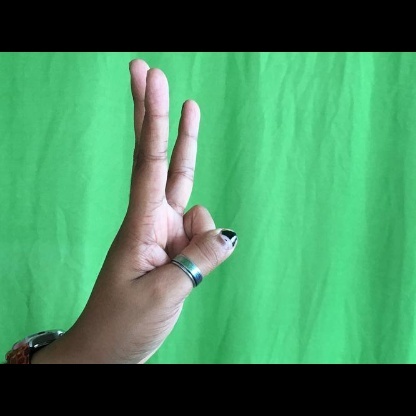
Mudra: Trishulam